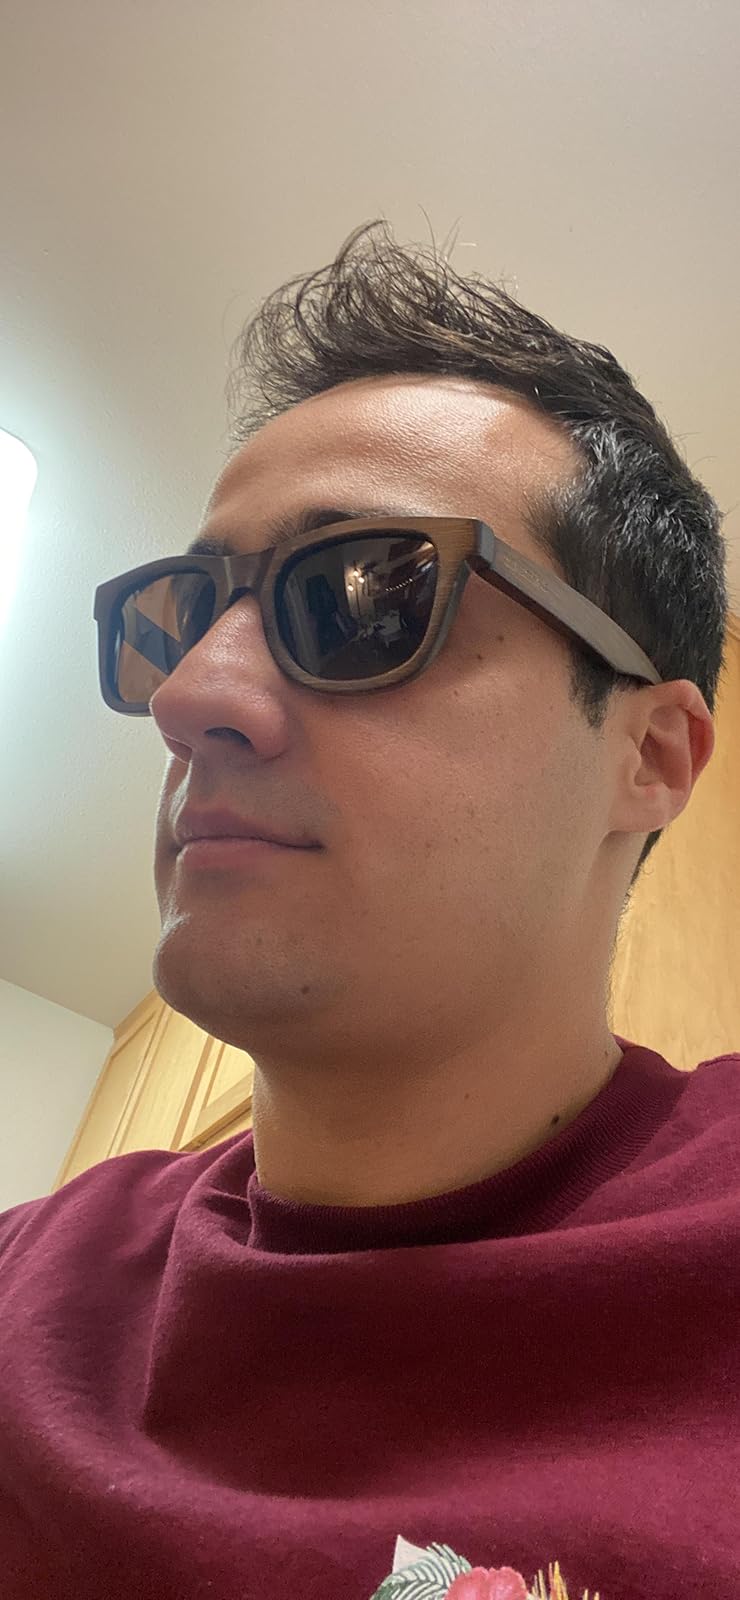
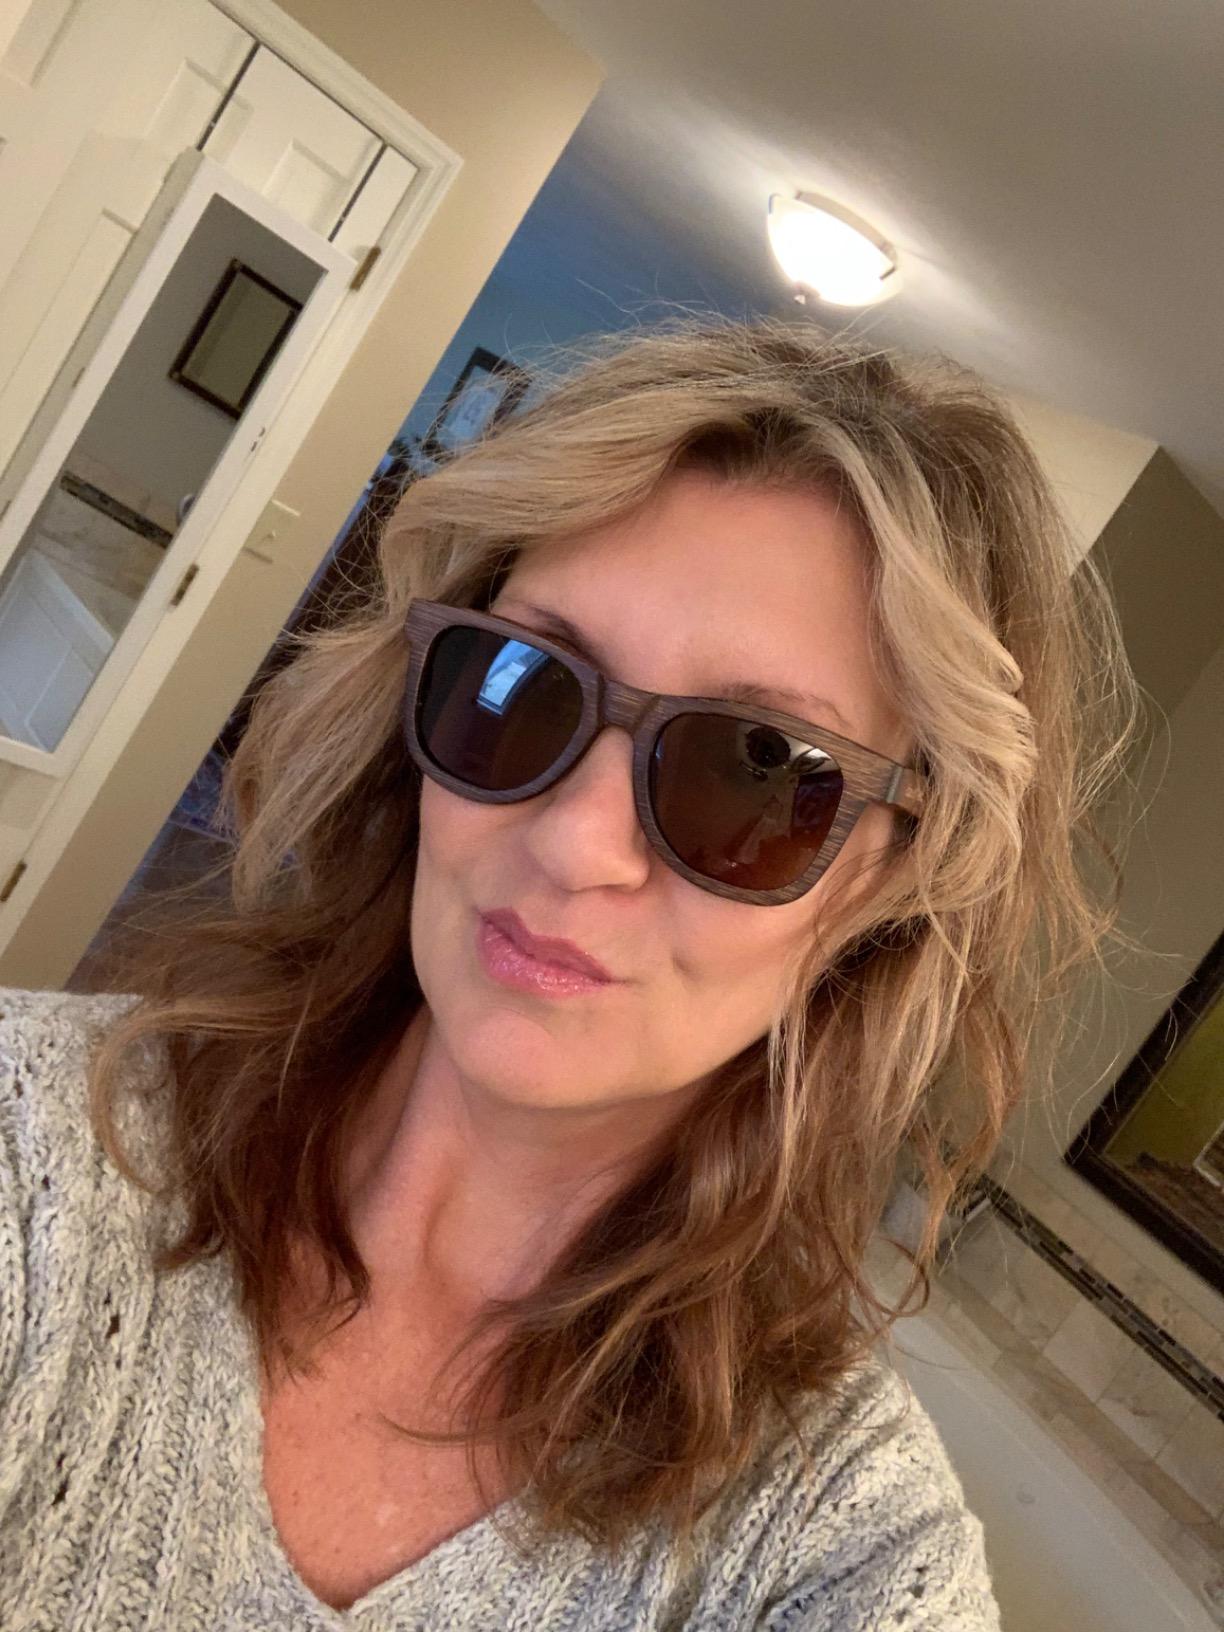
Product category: accessories_sunglasses
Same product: yes